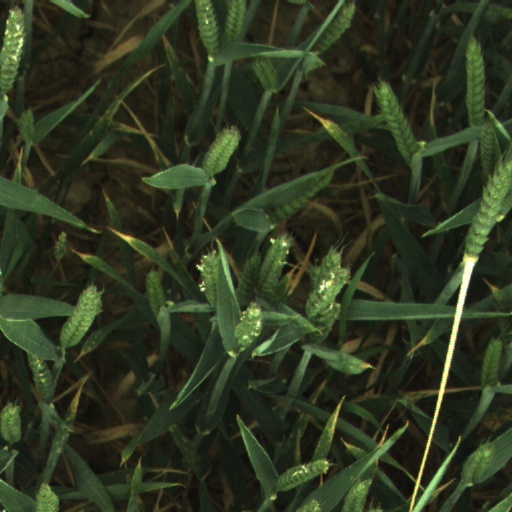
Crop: wheat